Gender gap in Pakistan

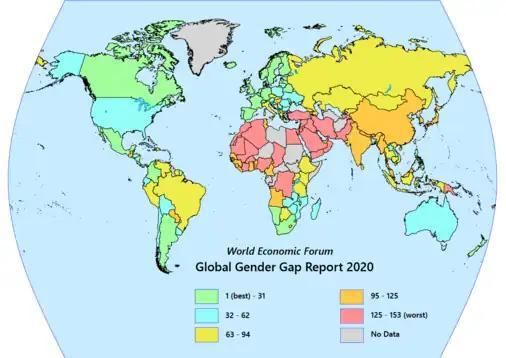
Global Gender Gap Report 2020.

The gender gap in Pakistan refers to the differences between men and women in Pakistan in terms of social, political, and economic participation and rights. The gender gap uses the gender ratio of Pakistan to compare the disparities between men and women in different fields, which mainly disadvantage women. According to the Global Gender Gap Index 2022, Pakistan ranks second to last in terms of the Gender Gap, with only 56.4% of its gender gap closed, a 0.8 percentage point increase from 2021. By percentage, men form about 51.46% and women form about 48.54% of the total population of Pakistan. The sex ratio of Pakistan is 106.010, that means there are about 106 men for every 100 women in Pakistan. The gender gap in Pakistan includes comparisons of gender differences in health, educational, legal, economical, and political aspects.